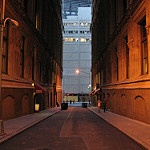
Label: street